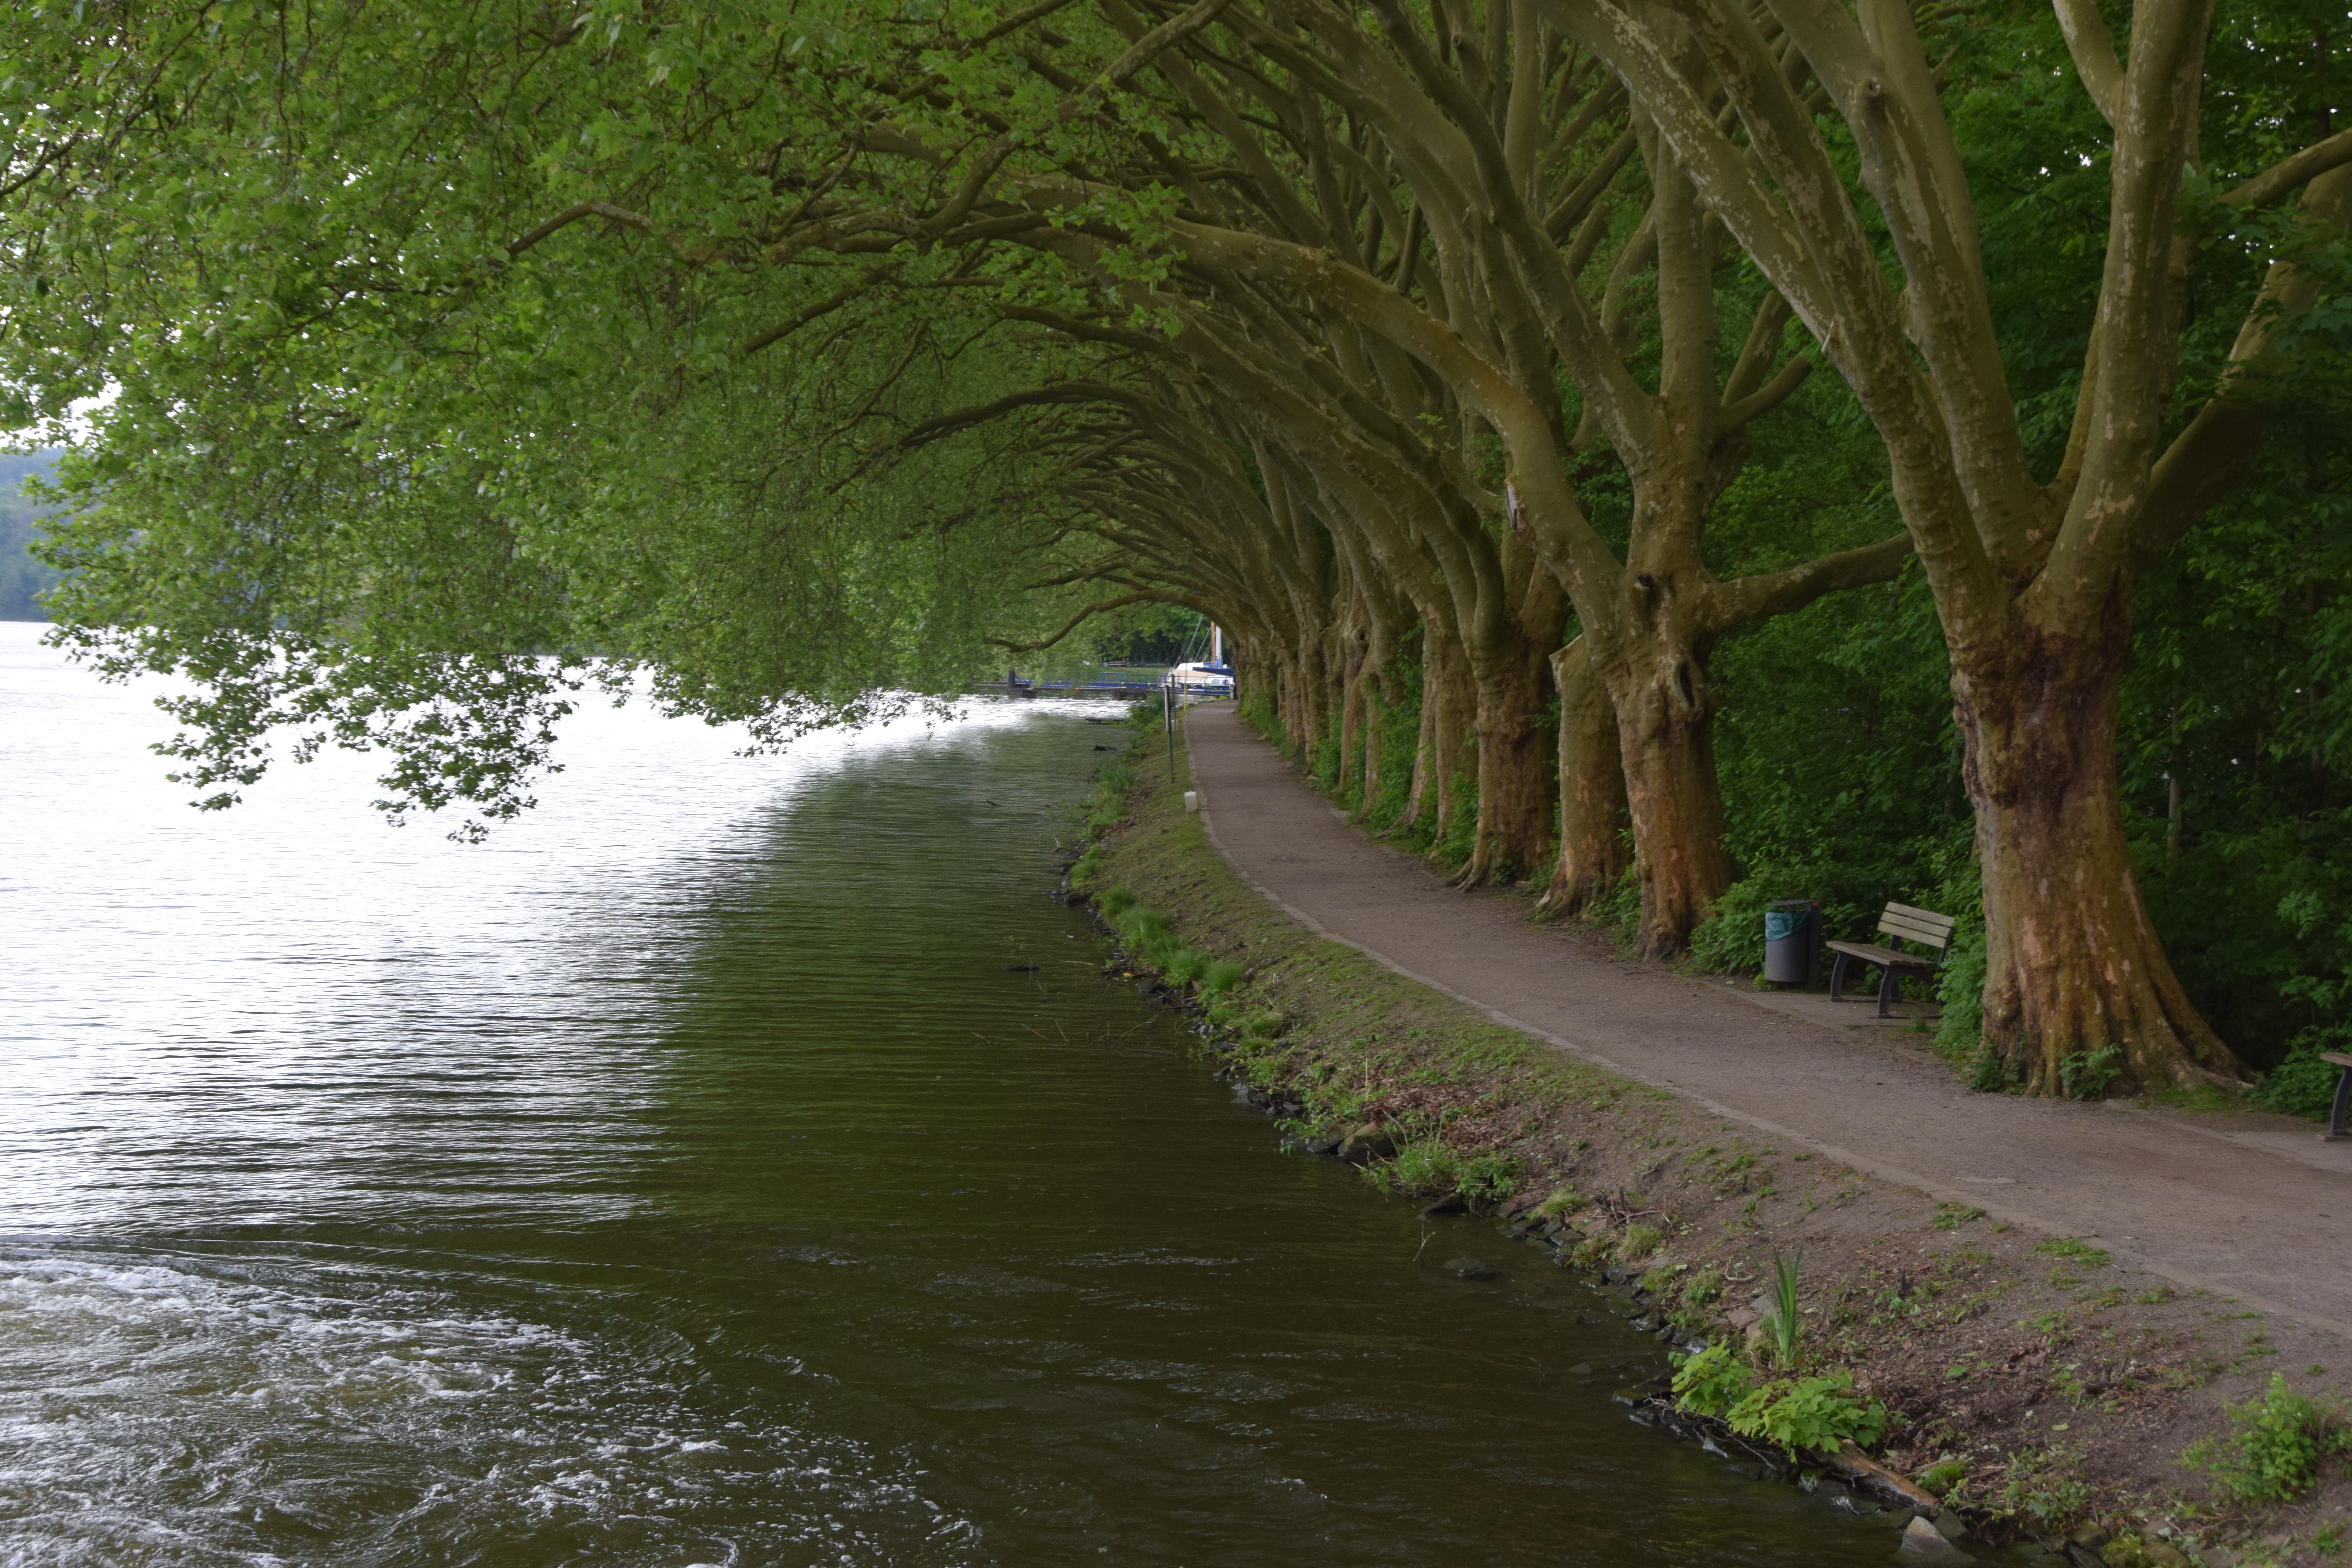
nature, water, plant, natural landscape, branch, tree, vegetation, road surface, watercourse, grass, bank, fluvial landforms of streams, landscape, thoroughfare, lake, asphalt, trunk, road, forest, shrub, wood, riparian zone, canal, reservoir, lacustrine plain, channel, trail, sidewalk, riparian forest, walkway, path, stream, floodplain, lane, wildlife, reflection, woodland, dirt road, jungle, levee, pond, bayou, plantation, shadow, wetland, river, creek